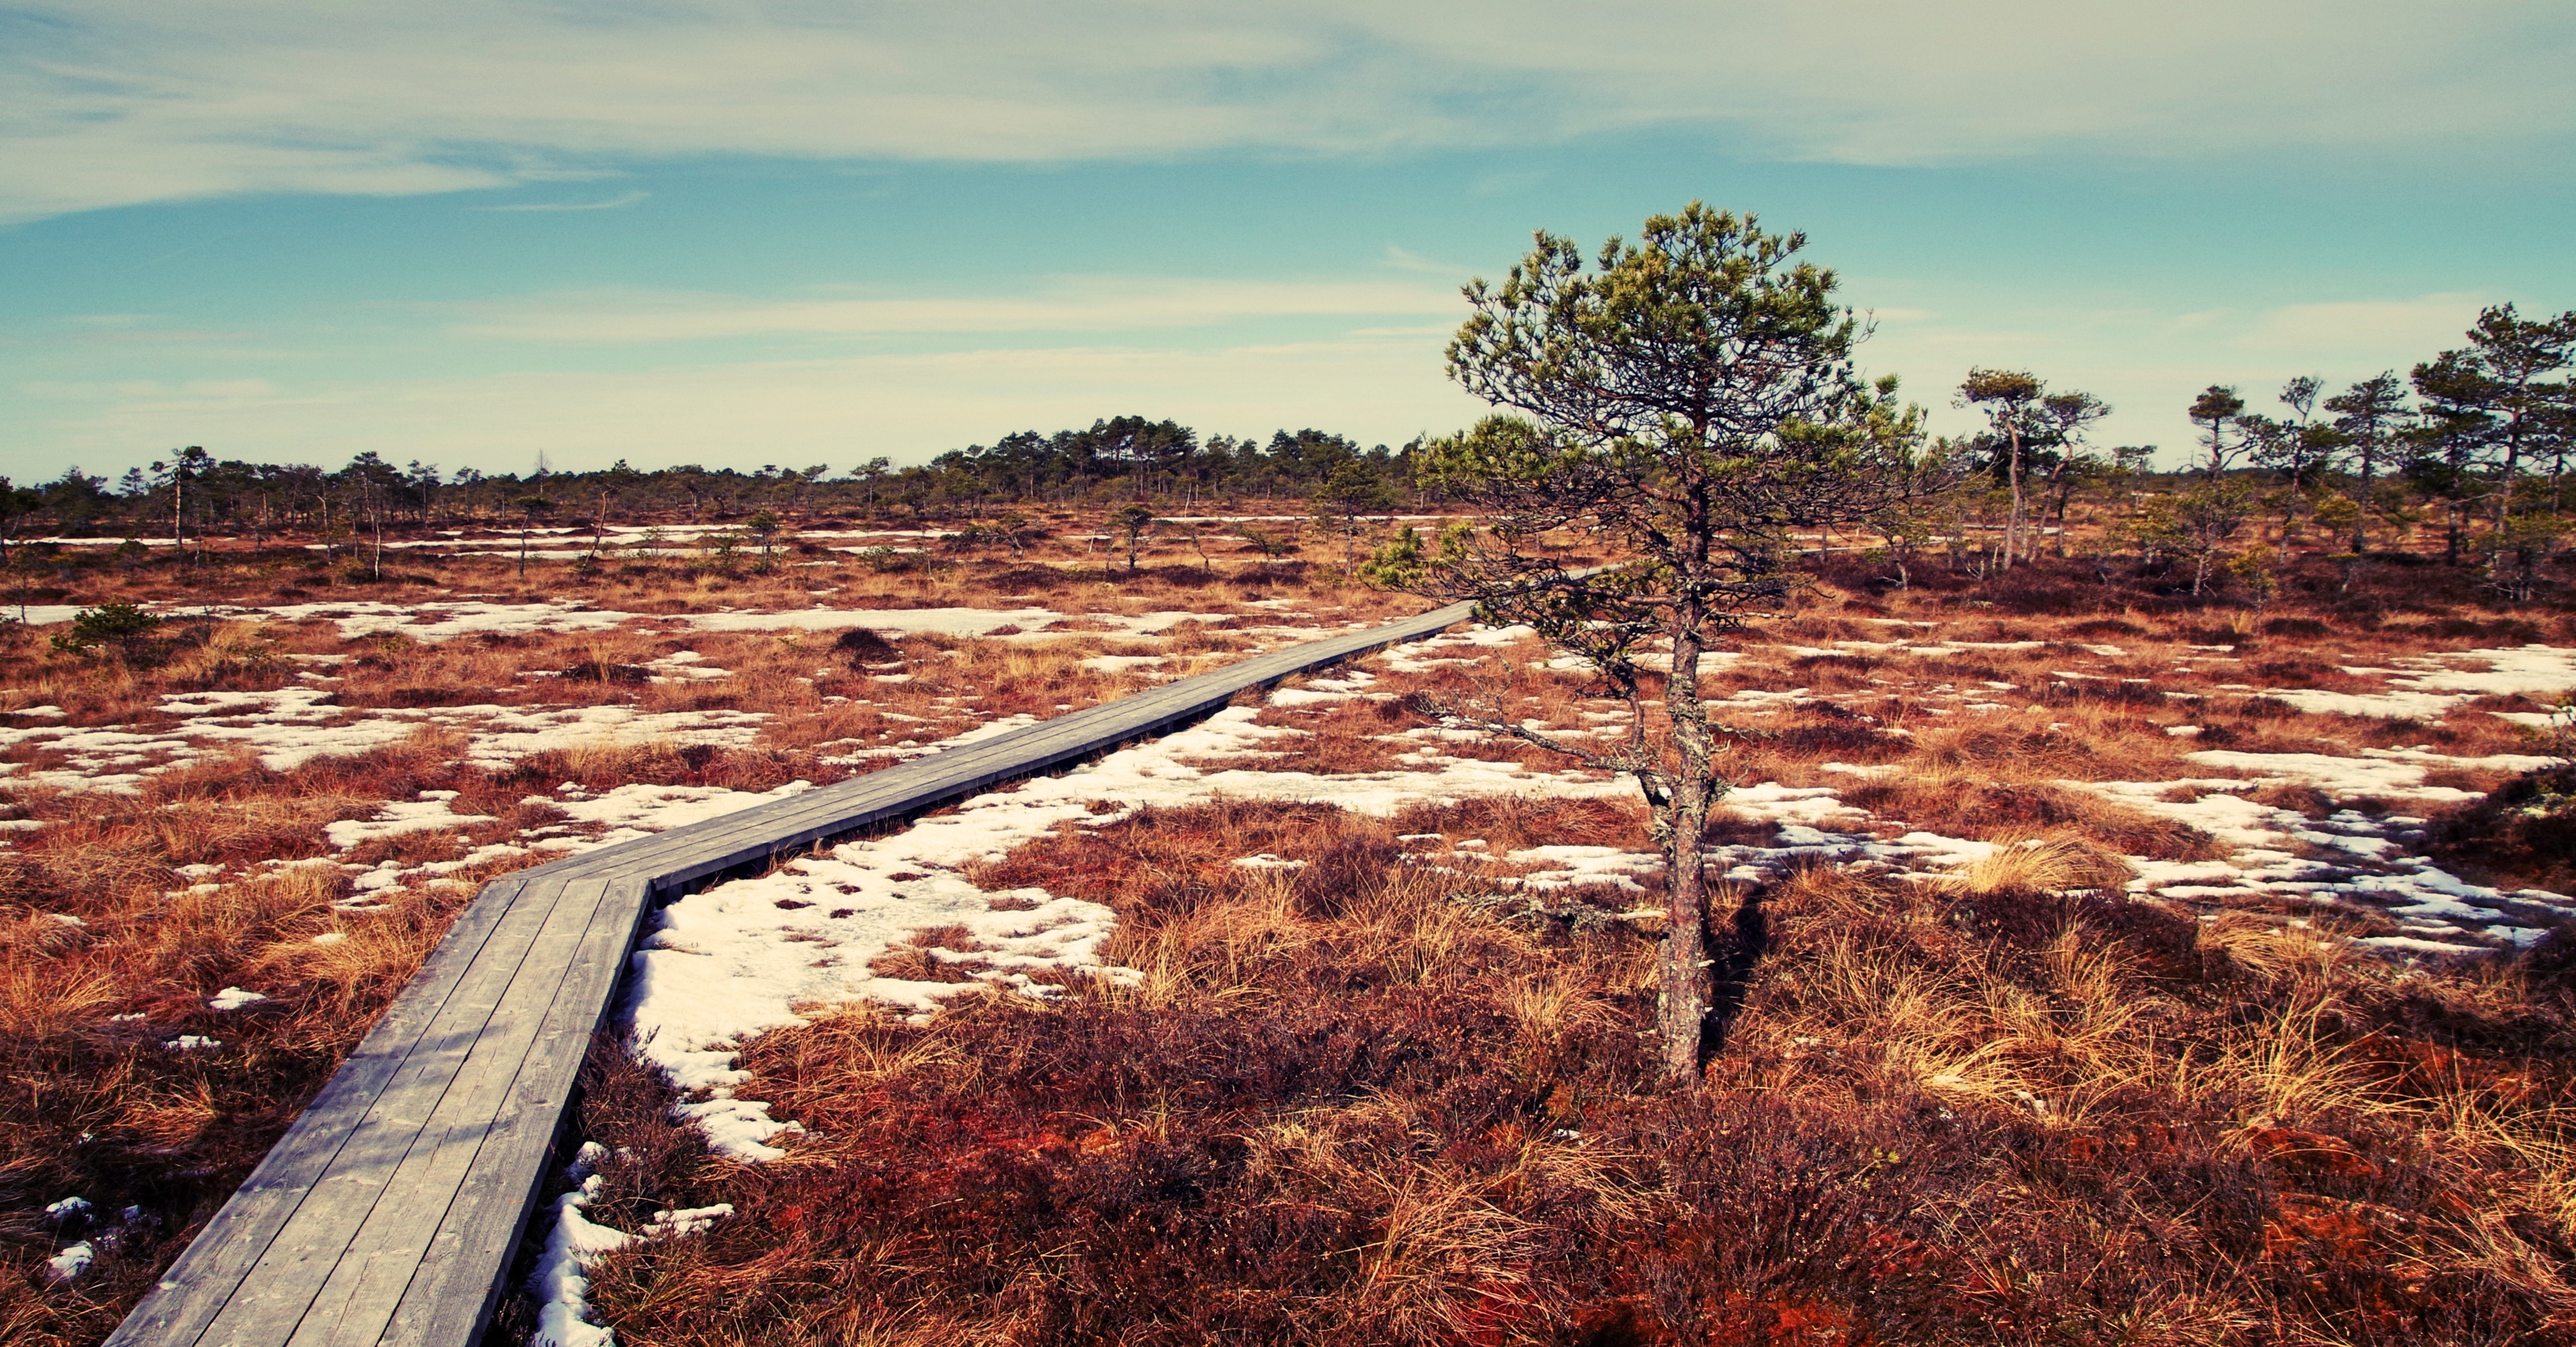
natural landscape, sky, nature, tree, natural environment, vegetation, wilderness, cloud, grass, leaf, landscape, morning, plant community, woody plant, plant, ecoregion, rural area, soil, road, plain, horizon, shrubland, savanna, winter, mountain, sunset, national park, sunlight, branch, bog, forest, state park, grassland, city, trail, prairie, autumn, tundra